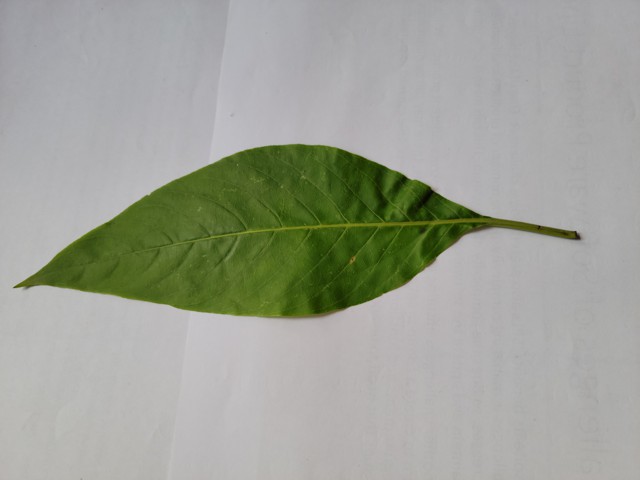
Plant: basok